E. C. Manning Provincial Park

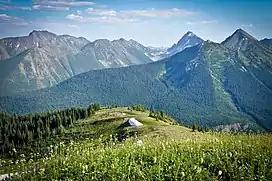

The terrain in the park, which includes most of the Hozameen Range sub-range of the Canadian Cascades, varies from wet coastal rain forests, to jagged snow-capped peaks, alpine meadows filled with wildflowers, to a chain of small lakes, and broad river beds along the valley floors. A network of trails crosses the park, some of them following routes used by the fur trade and native hunters and traders. The park is best known for its midsummer displays of subalpine flowers, but there are other flora such as at Rhododendron Flats, near the park's western entrance, which has a substantial colony of pinkish-red rhododendrons, a protected indigenous species that blooms in early- to mid-June.